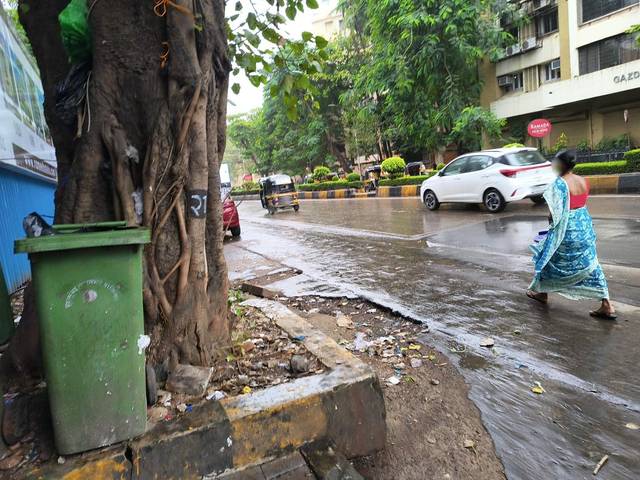
Region: India
Coordinates: 19.103, 72.827